The Groundsman

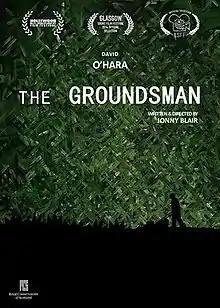
Film poster

The Groundsman is a 2013 short film produced by the Royal Conservatoire of Scotland. Written & Directed by Jonny Blair, Starring David O'Hara. The film depicts a lonely football groundsman named Keith (O'Hara) who finds out his club has gone out of business, but instead of moving on with his life and acknowledging his past affairs, he tries his utmost to keep the club running.